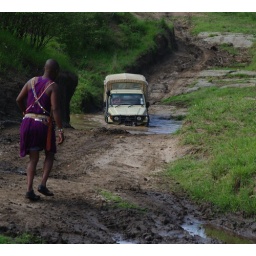
20091227 car in high river